Óspakr-Hákon

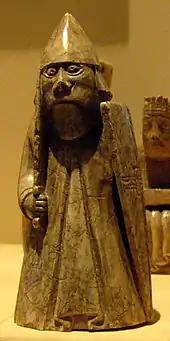
A rook gaming piece of the so-called Lewis chessmen. The Scandinavian connections of leading members of the Isles may have been reflected in their military armament, and could have resembled that depicted upon such gaming pieces.

Óspakr seems to be identical to Óspakr suðreyski, a like-named member of an invading Norwegian force that plundered Iona in 1210. According to the Icelandic annals, a military expedition from Norway into the Isles had been under preparation in 1209. The following year, this source makes note of "warfare" in the Isles, and reveals that Iona was pillaged. These reports are corroborated by the thirteenth-century "Bǫglunga sǫgur", a saga-collection that survives in two versions. Both versions reveal that a fleet of Norwegians plundered in the Isles, and the shorter version notes how men of the Birkibeinar and the Baglar—two competing sides of the Norwegian civil war—decided to recoup their financial losses with a twelve-ship raiding expedition into the Isles. This particular version of the saga names Óspakr suðreyski as one of the three Birkibeinar leaders of the expedition.